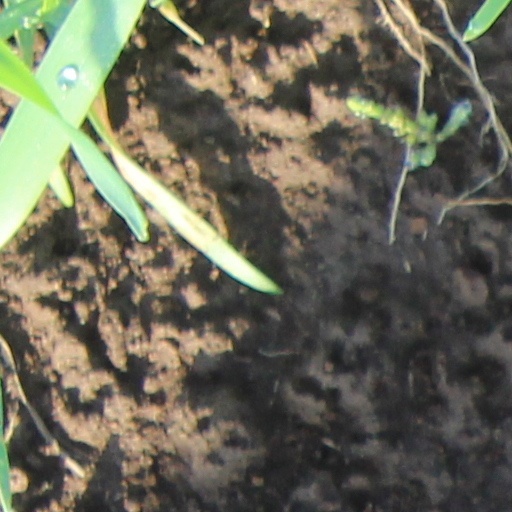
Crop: wheat